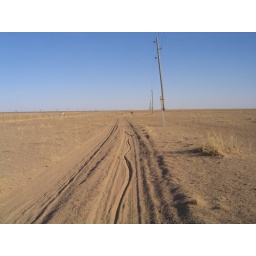
A lot of loose gravel in the road makes it difficult to bike